George Edward Luckman Gauntlett

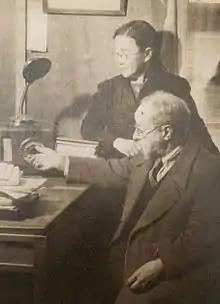
Gauntlett and his wife

George Edward Luckman Gauntlett (4 December 1868 – 29 July 1956) was a teacher of English and educator in Japan.